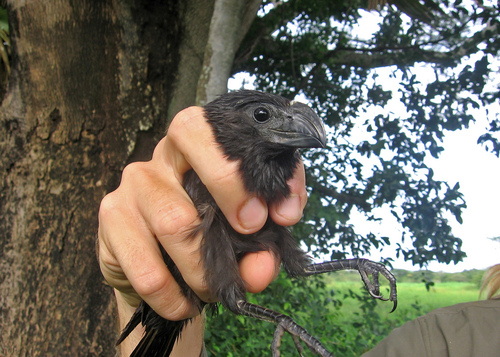
a black bird with black eyes and an arrow shaped bill.
this bird contains a large beak compared to its body size, a grey eye ring, black eyes, and dark grey feathers covering its entire body.
a bird with a large downward hooked bill and ragged black plumage covering its body.
a bird with a large downward hooked bill and coarse black plumage.
a bird with a black bill and a black crown.
this bird has black feathers and a thick black billa black bird with large black eye and a long, curved black beak.
this particular bird has a belly that is black and has a large gray bill
this bird has a black crown, black primaries, and a black belly.
this bird has a large black pointed bill with black tarsus and black feet.
Species: Groove Billed Ani